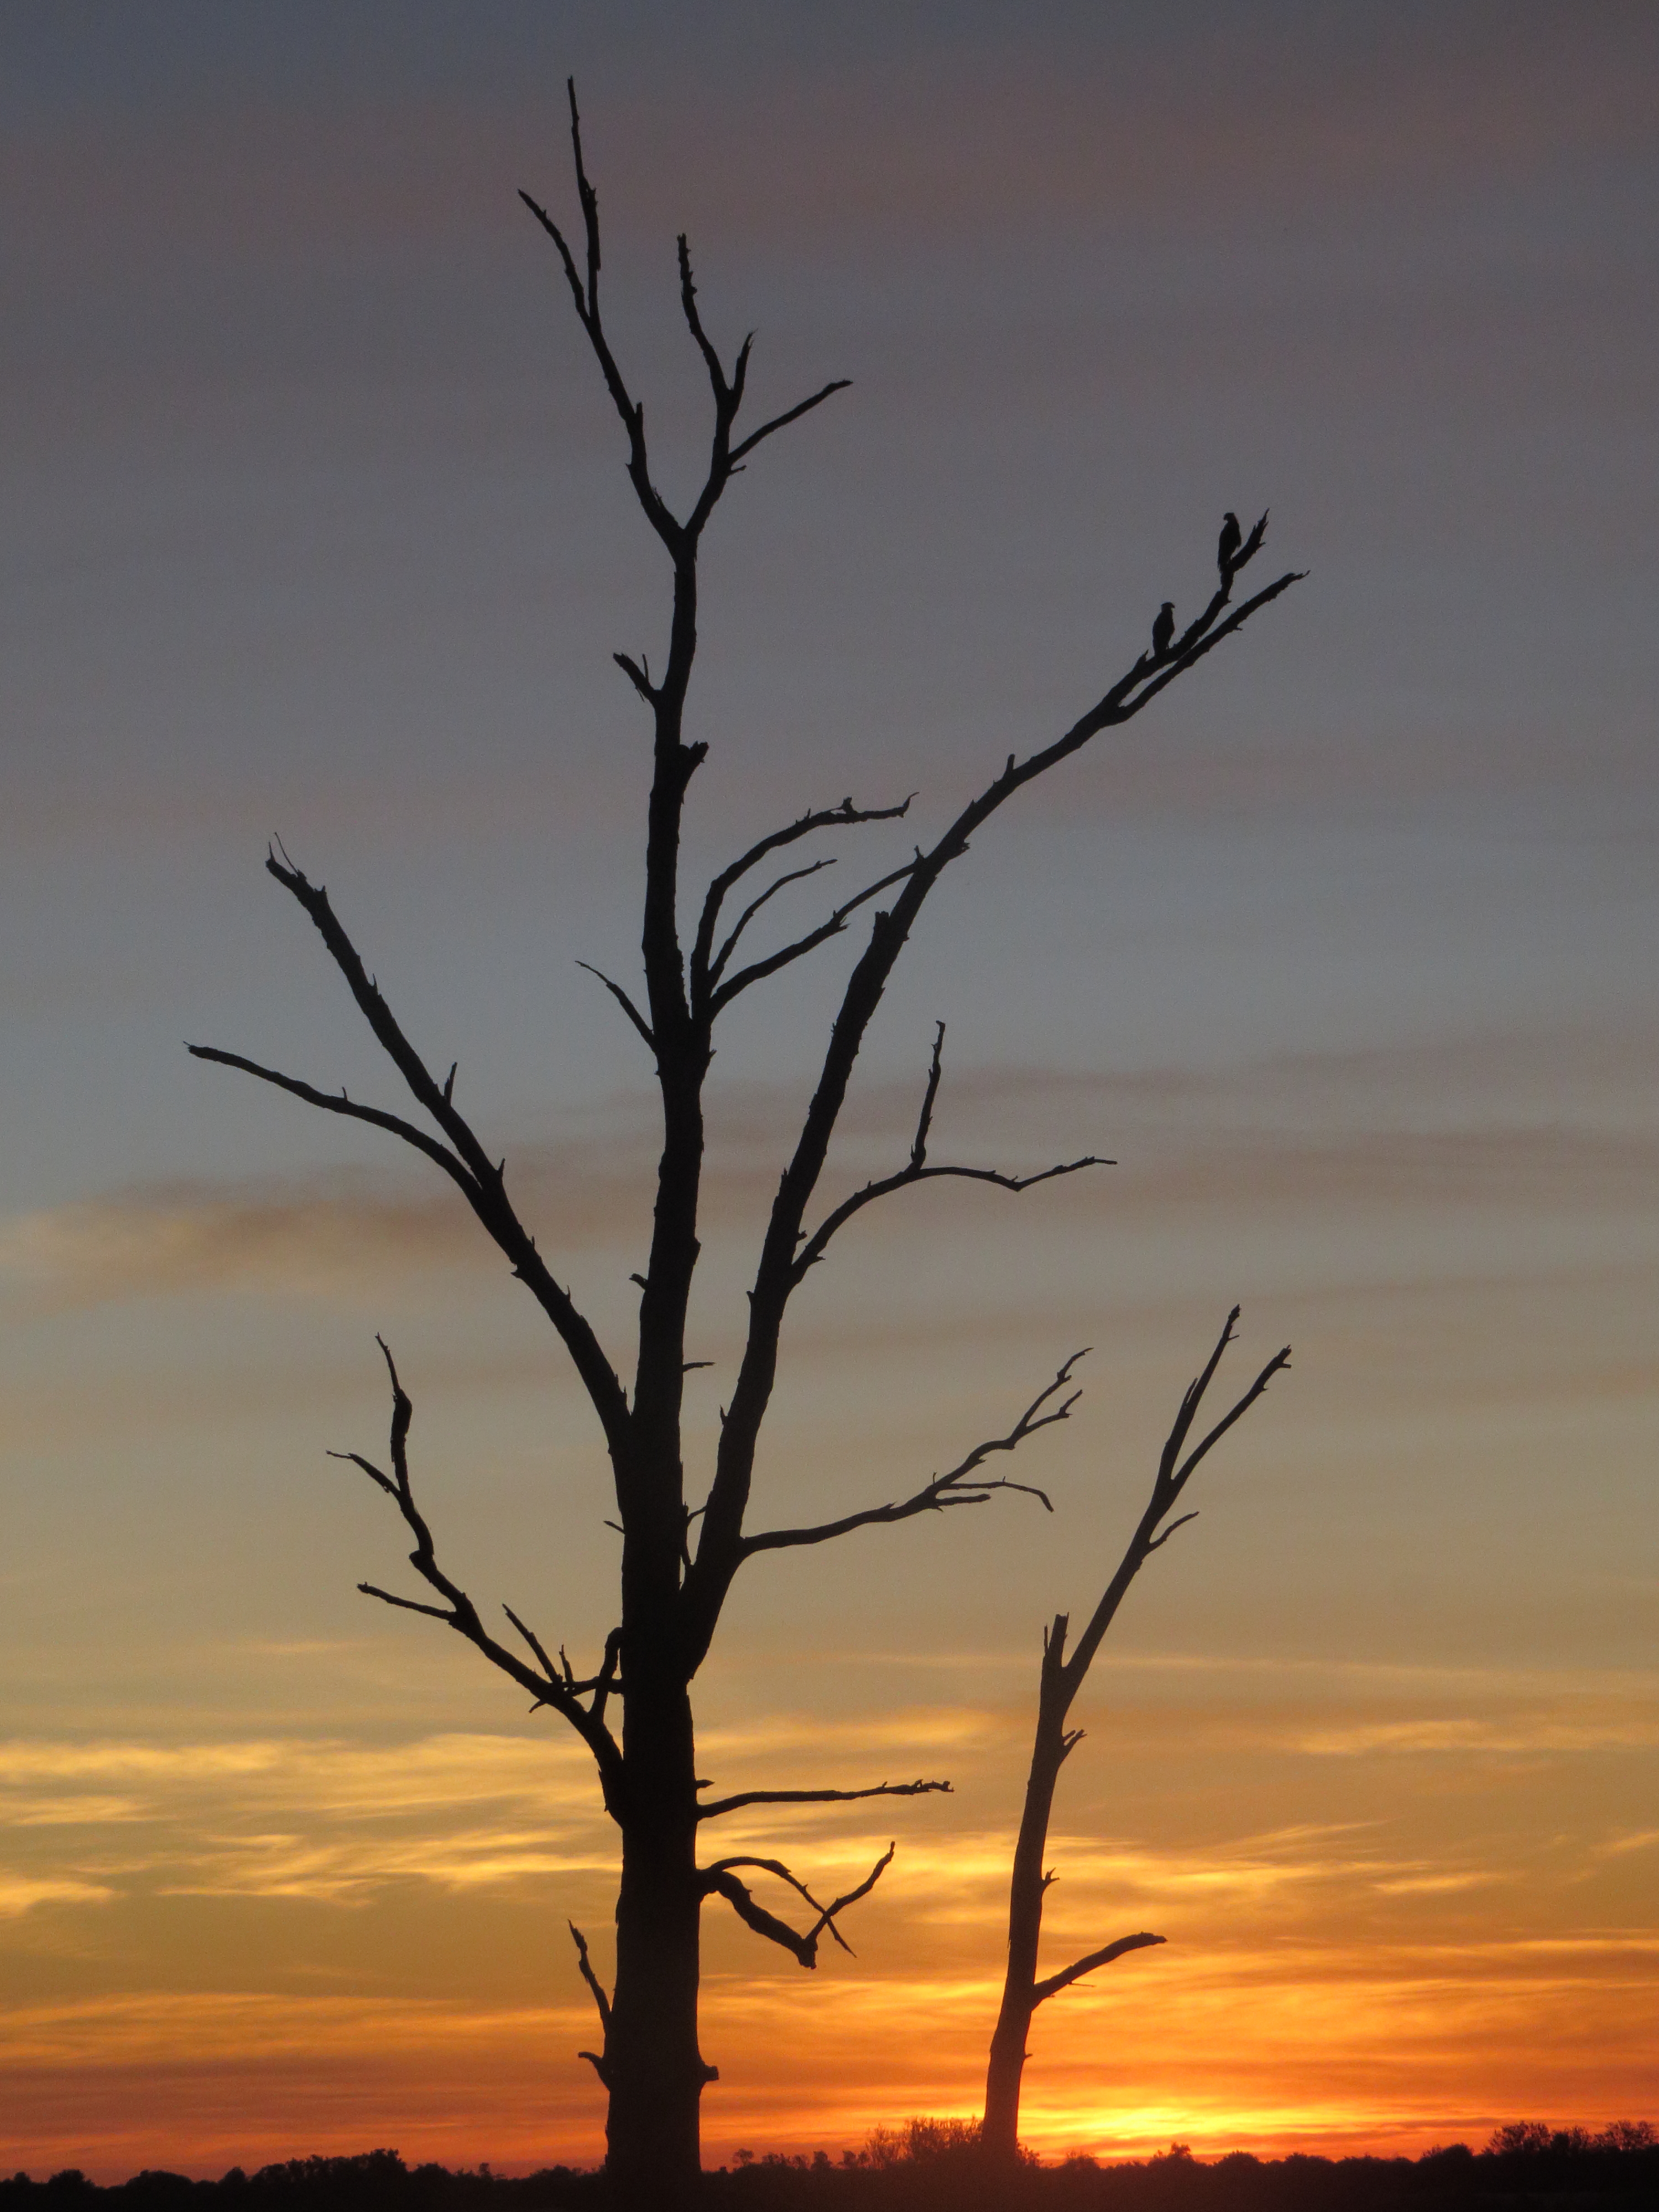
natural, cloud, sky, atmosphere, ecoregion, natural landscape, twig, wood, tree, mammal, sunlight, dusk, trunk, afterglow, landscape, grass, horizon, Tints and shades, heat, grassland, People in nature, calm, backlighting, sunset, sunrise, wildlife, winter, evening, red sky at morning, prairie, sun, field, silhouette, plant, cumulus, plant stem, dawn, savanna, sea